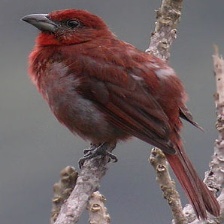
Species: HEPATIC TANAGER
Scientific name: PIRANGA FLAVA